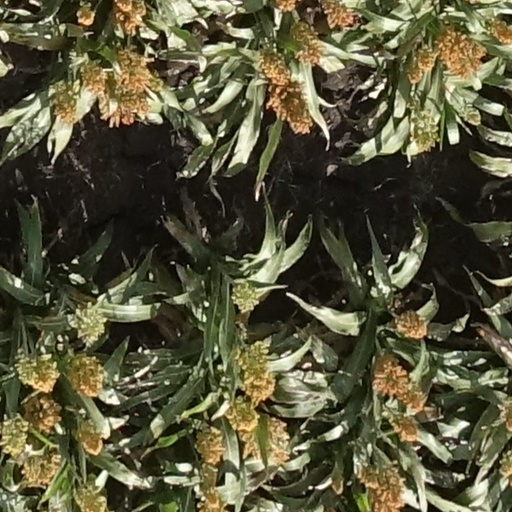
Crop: sorghum